Daiso

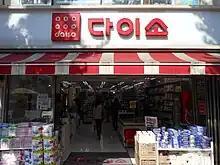
Daiso – South Korea

Daiso Korea has a unique logo compared to the rest of the Daiso Corporation. The modified logo is used inside the country to rebrand itself as a more modern company and to show its break-off from Daiso Japan. In December 2023, Daiso Korea announced that it had bought back its shares from Daiso Japan (34.21% stake reportedly worth around 500 billion won), effectively making it fully Korean-owned.